Grotta di Cocceio

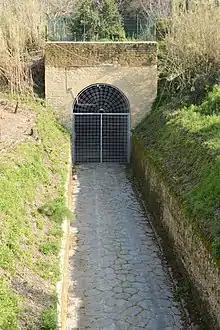
Grotta di Cocceio – Cumae-side entrance (via Arco Felice Vecchio, Pozzuoli)

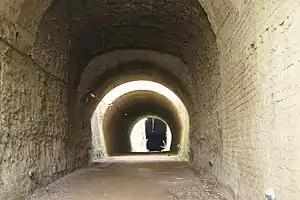
Interior of Grotta di Cocceio

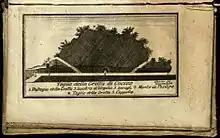
Grotta di Cocceio, drawing from Pompeo Sarnelli's "La guida de’ forestieri curiosi di vedere…" (1769)

The Grotta di Cocceio (Cocceius' Tunnel) is an ancient Roman tunnel nearly a kilometre in length connecting Lake Avernus with Cumae and dating from 38-36 BC. It was burrowed through the tuff stone of Monte Grillo by the architect Lucius Cocceius Auctus at the command of Agrippa who was in the process of converting the Lake into a military port, the "Portus Julius".